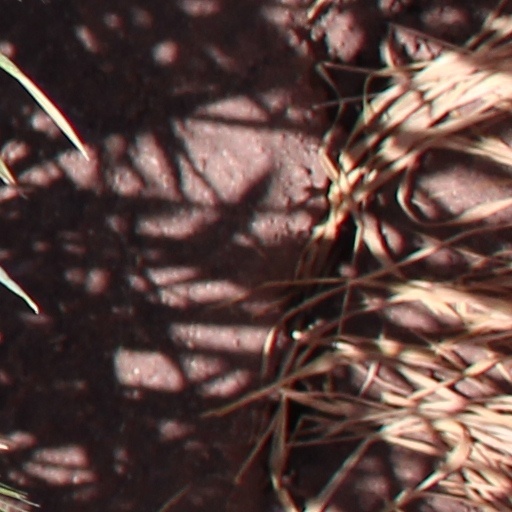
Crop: wheat